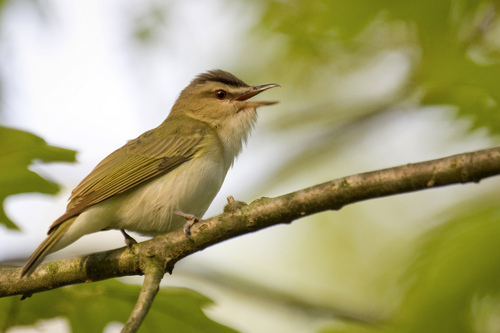
this small green bird has a white belly and a black mohawk.
a small bird with a black nape and a olive green crown with a off white breast and side and the bill is short and pointeda small taupe bird with dark brown crown and light taupe throat, breast and belly.
this bird has a ehite belly and breast with a short pointy bill.
small grey bird with long tarsus and medium brown beakthe bird is small and has a crown that is light brown in color with a hooked bill.
this bird has wings that are brown and has a white bellythe bird has a open bill and a brown and yellow body
this bird has wings that are yellow and has a white belly
this bird has a brown crown, brown primaries, and a white belly.
Species: Red Eyed Vireo